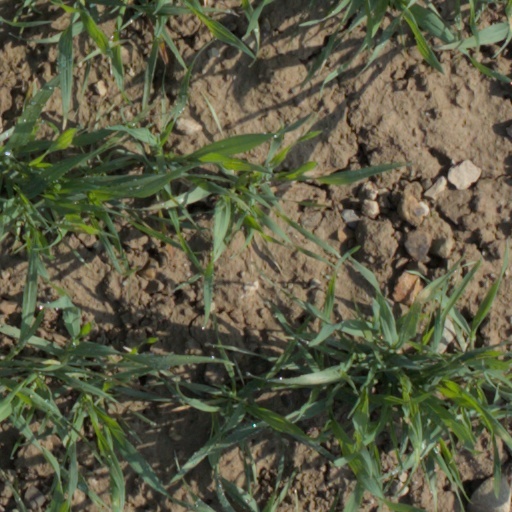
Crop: wheat